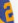
Number: 2